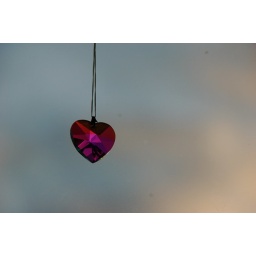
the heart crystal that hangs from our bedroom window was lovely, with the blue sky and clouds in the background